Fort Vasai

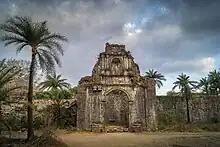
Main entrance to the citadel

The Greek merchant Cosma Indicopleustes is known to have visited the areas around Vasai in the 6th century and the Chinese traveller Xuanzang later on June or July 640. According to historian José Gerson da Cunha, during this time, Vasai and its surrounding areas appeared to have been ruled by the Chalukya dynasty of Karnataka.